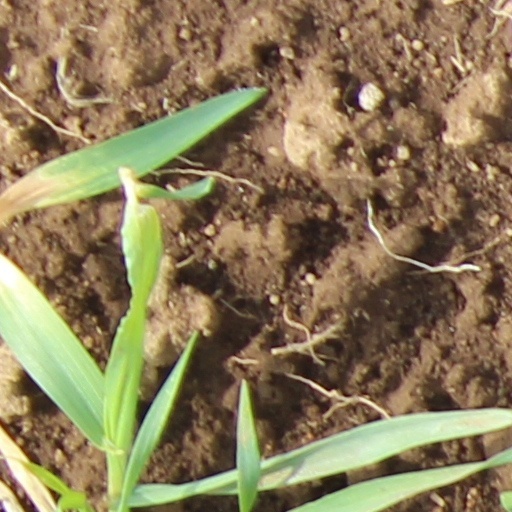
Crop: wheat